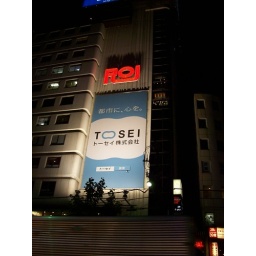
The building club flower was in